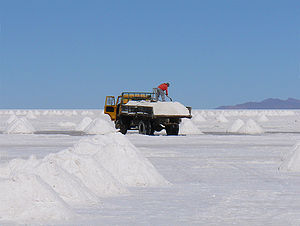
Salar de Uyuni / Galleri
Salar de Uyuni er verdens største saltslette med en overflade på 10.582 km². Saltsletten ligger i Bolivias sydvestlige del i departementerne Potosí og Oruro i ca. 3650 meter over havet. De rigeste mineralforekomster i saltsletten er halit og gips. Saltsletten er ca. 25 gange større end de nordamerikanske Bonneville Salt Flats.